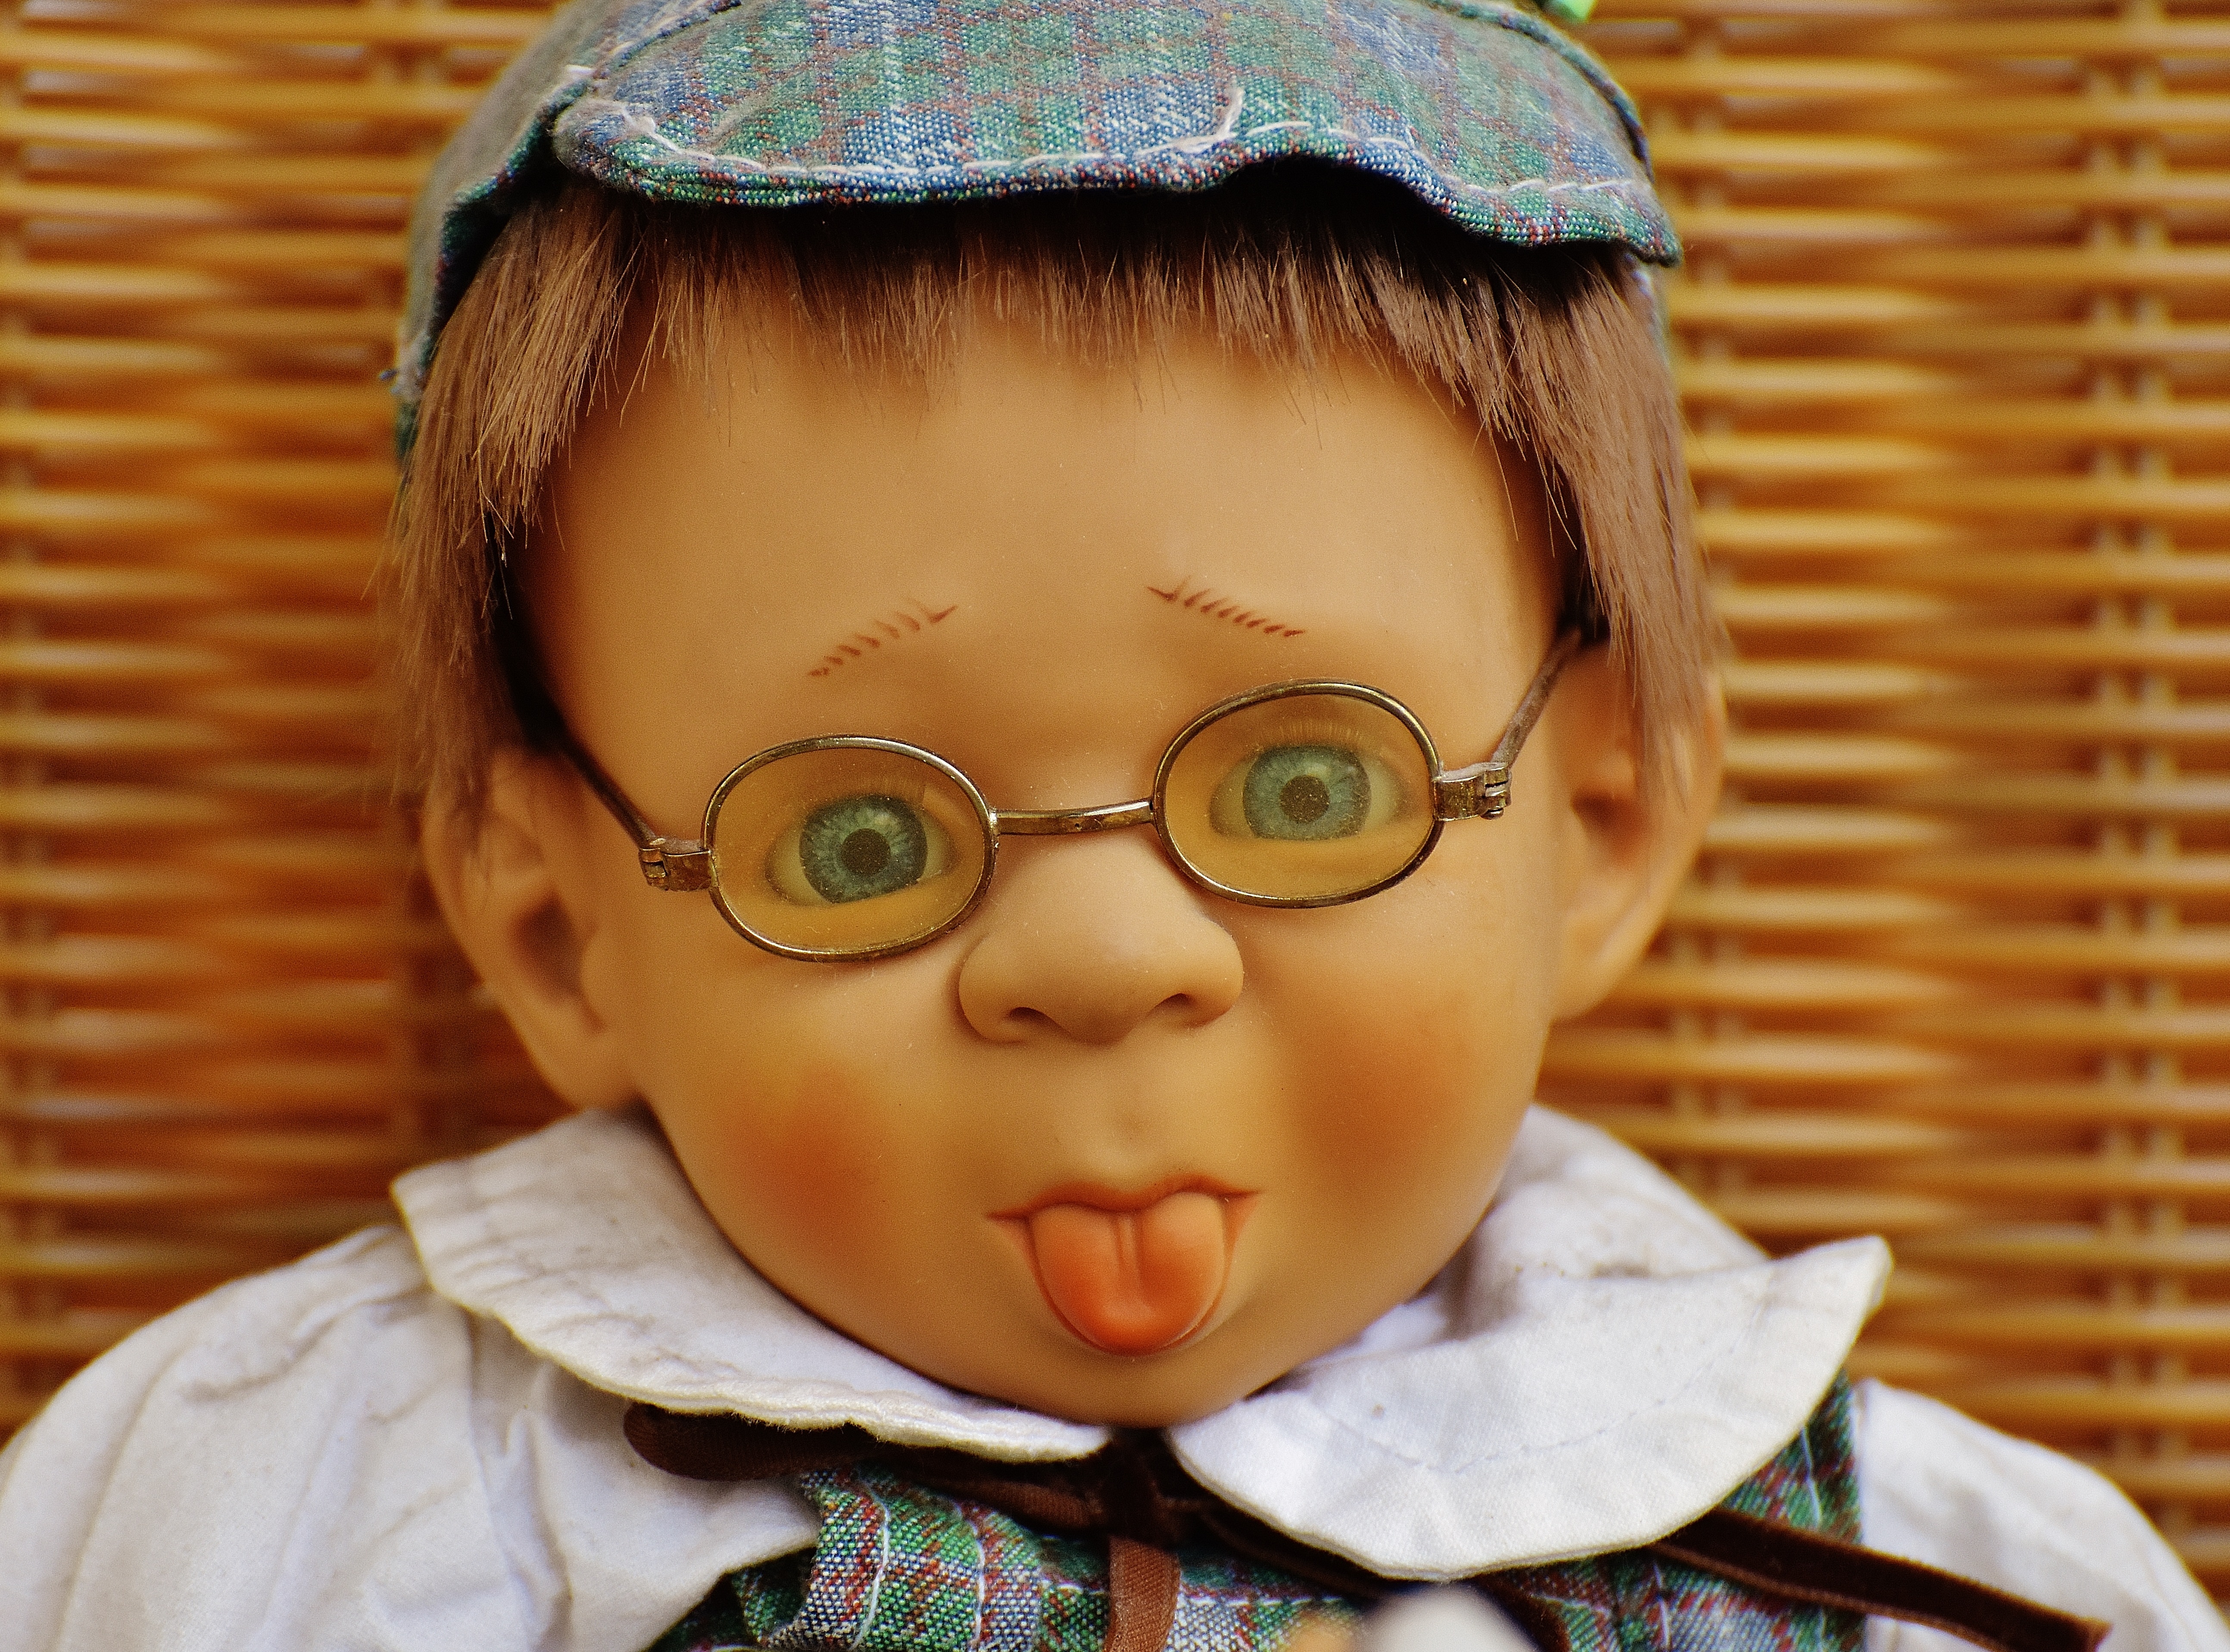
girl, boy, cute, portrait, child, toy, close up, face, doll, children, infant, toddler, eye, glasses, head, toys, skin, funny, cheeky, organ, sweetness